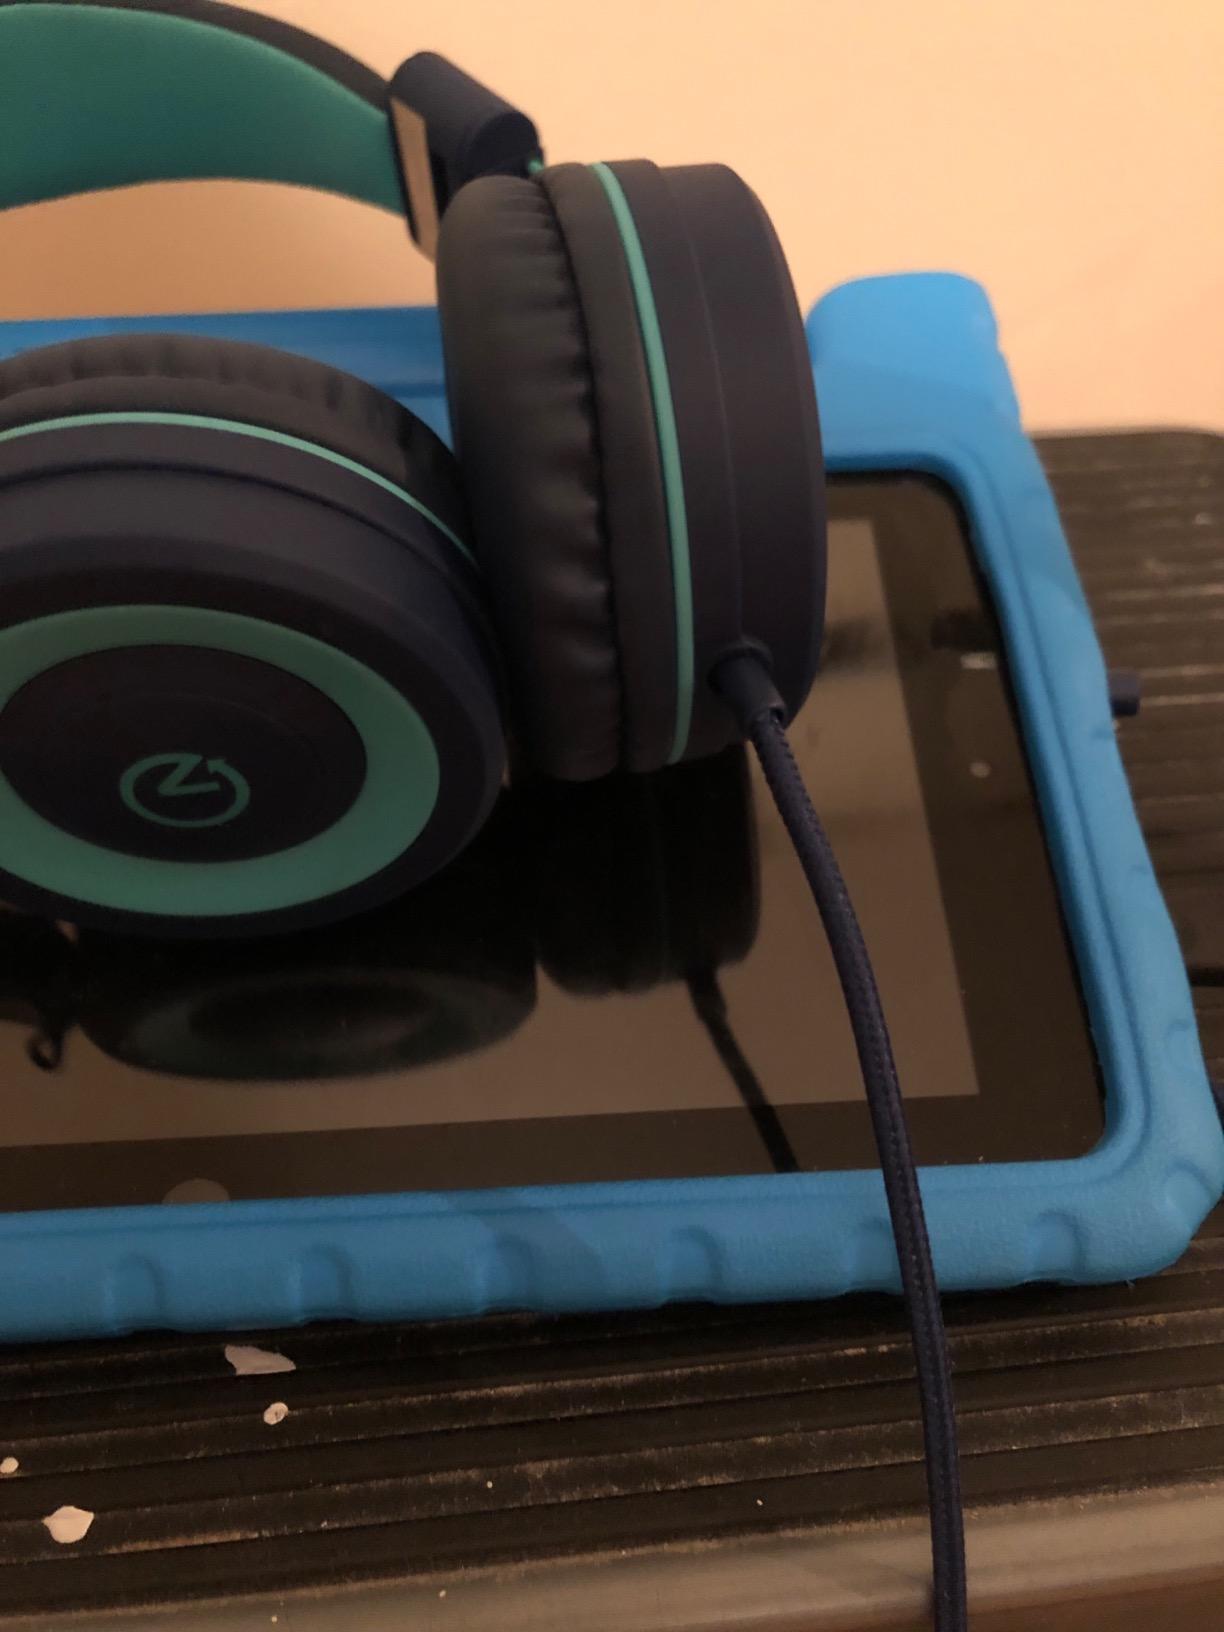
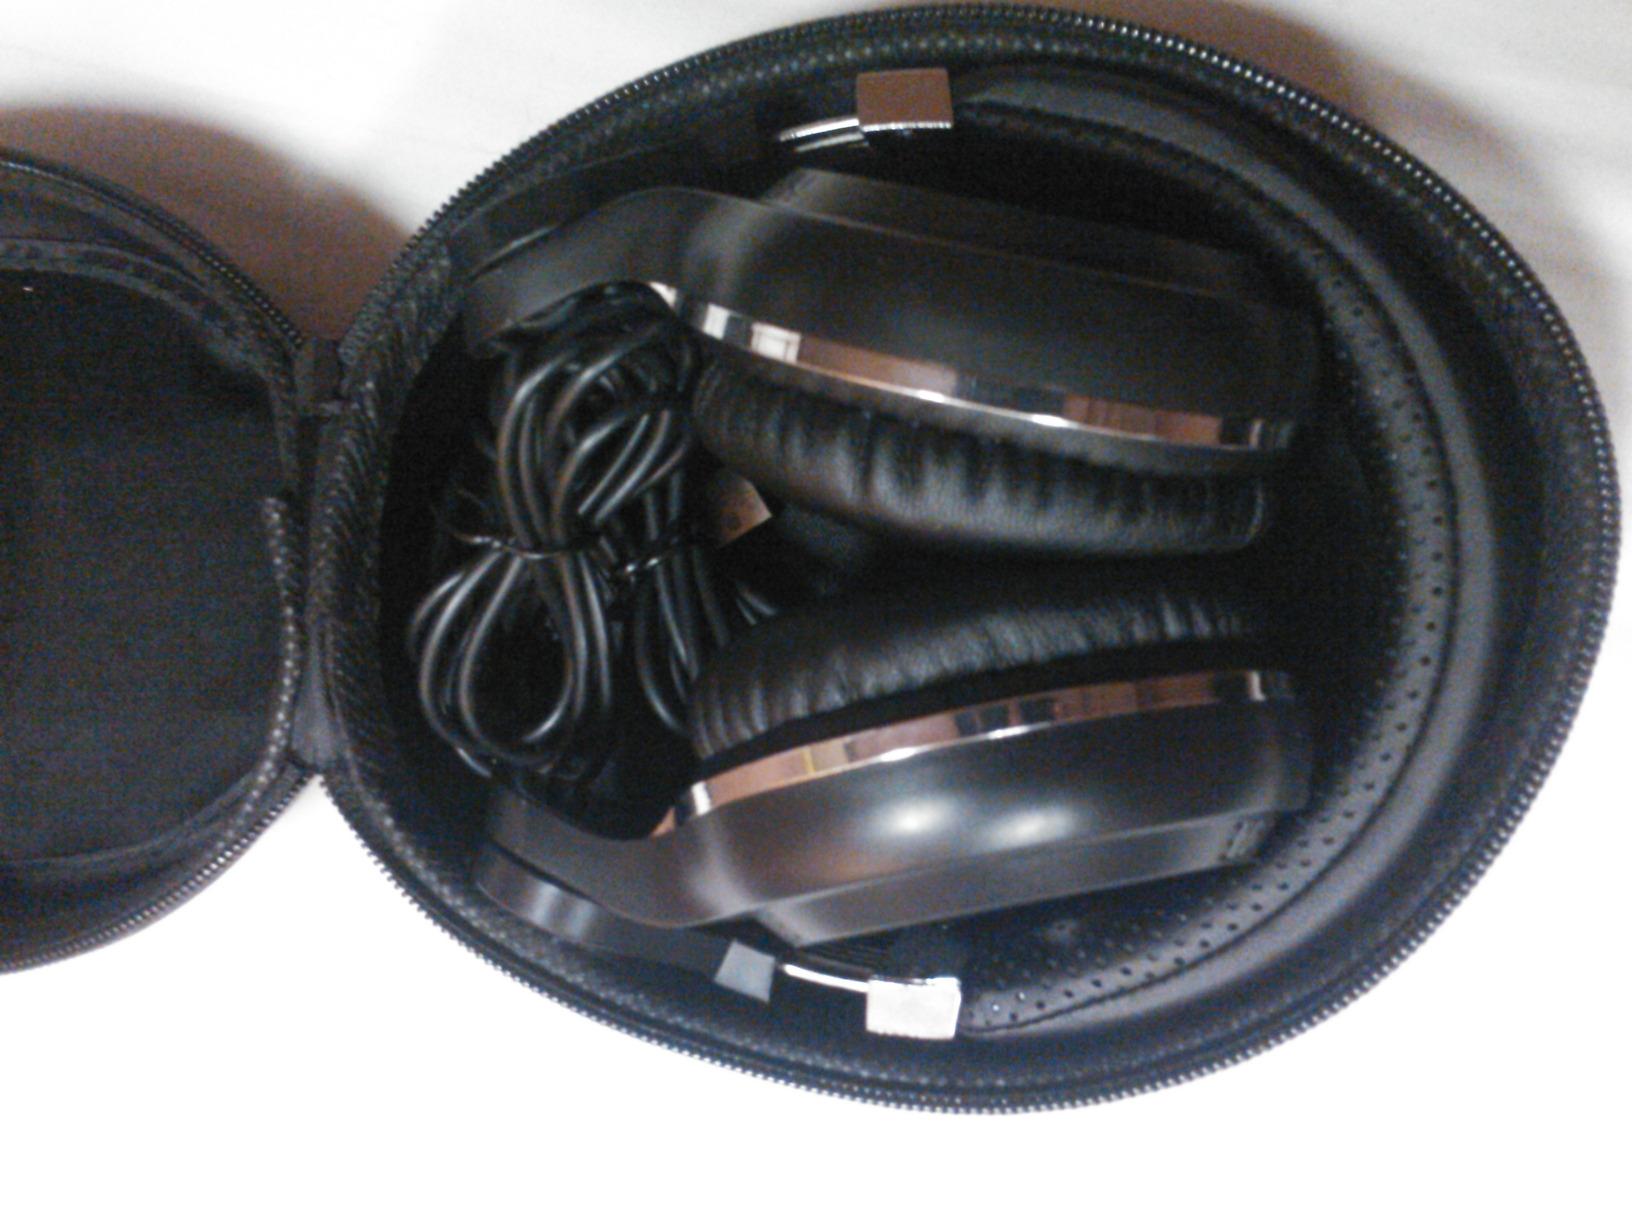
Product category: headphones
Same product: no